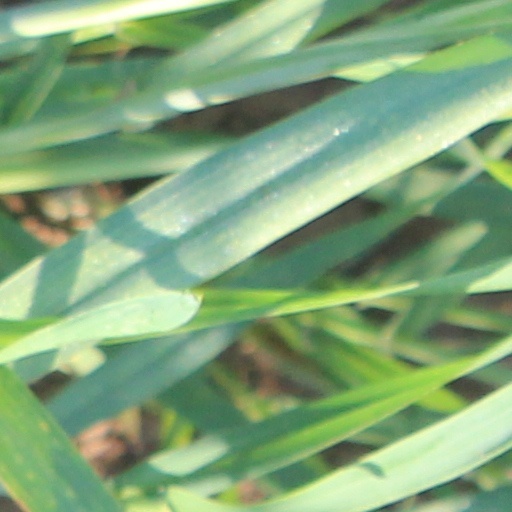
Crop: wheat